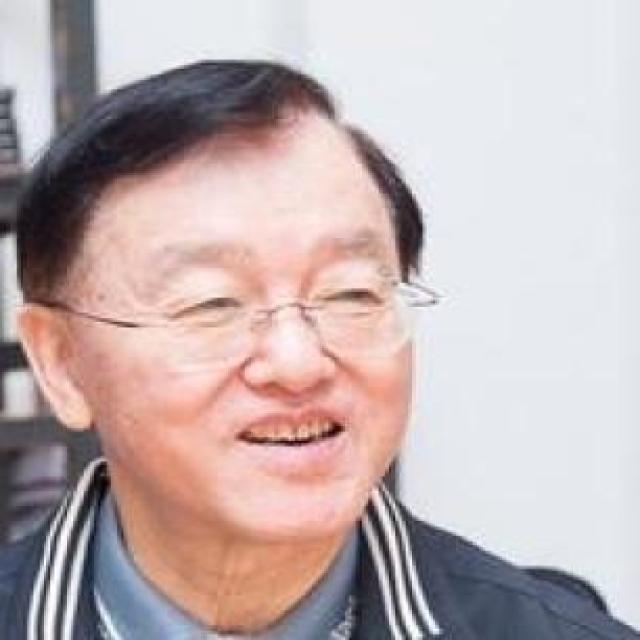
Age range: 45-64